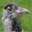
Label: bird